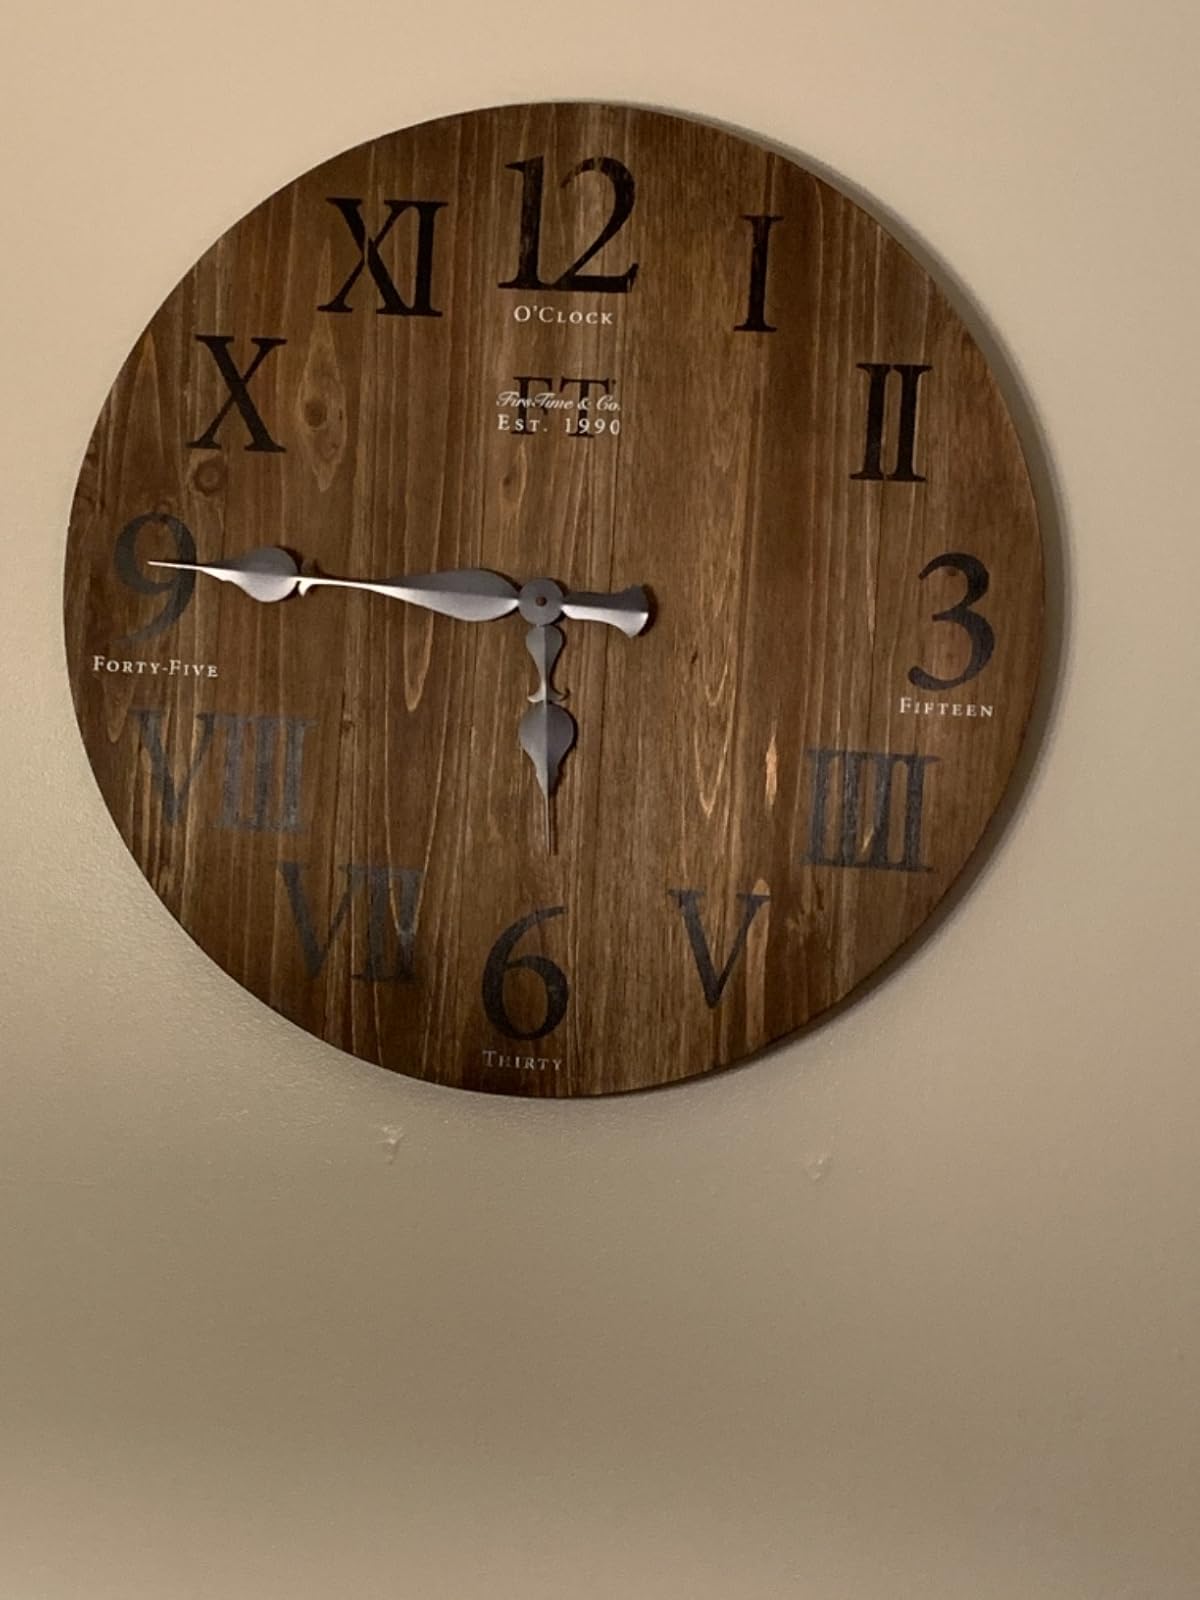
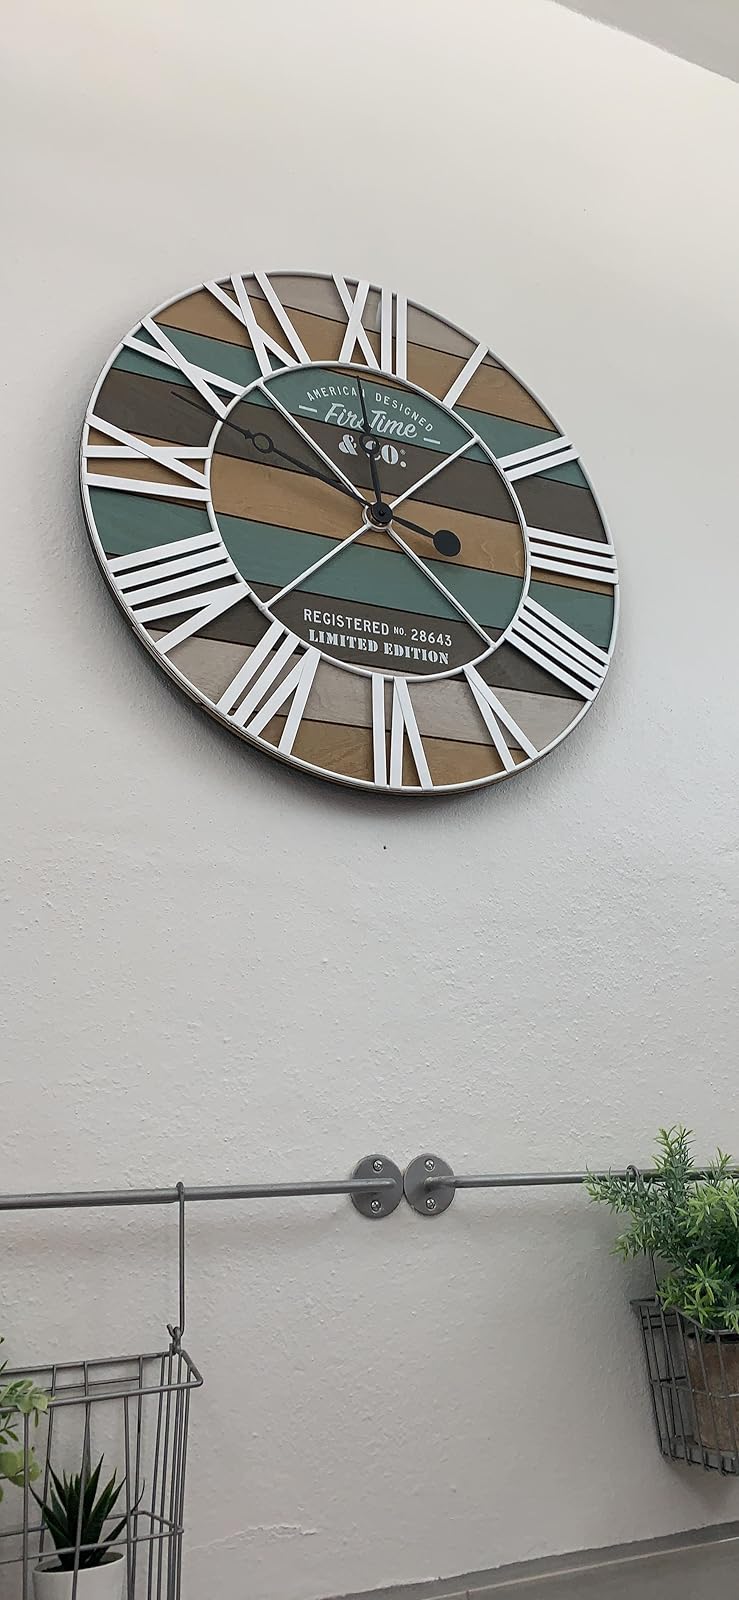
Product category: clock
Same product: no